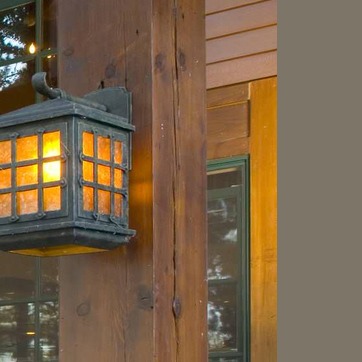
Material: wood